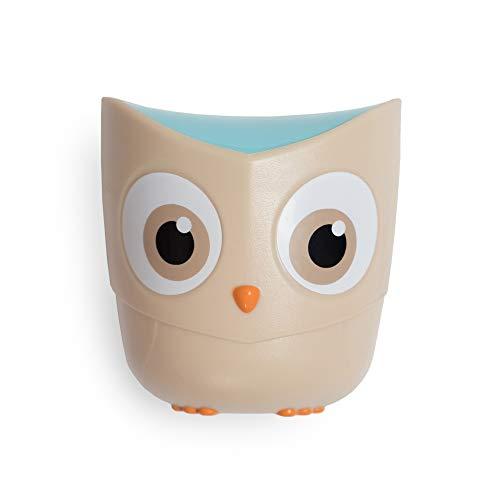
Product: Edushape Halilit Sounds of the Forest Activity Book
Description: Contains 1 storybook and 1 owl instrument; Recommended for ages 2 years and up.
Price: $11.99
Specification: ProductDimensions:2.4x10x6inches|ItemWeight:7.8ounces|ShippingWeight:7.8ounces(Viewshippingratesandpolicies)|ASIN:B0757VN3ZX|Itemmodelnumber:HL2017|Manufacturerrecommendedage:24monthsandup